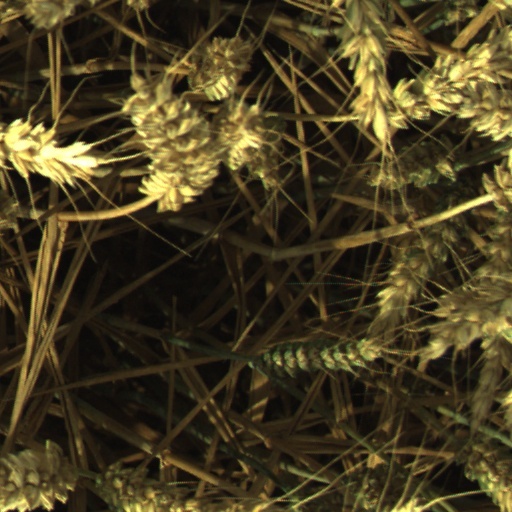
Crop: wheat